Question: Please indicate a possible affordance area of drag_suitcase that can be used for pulling
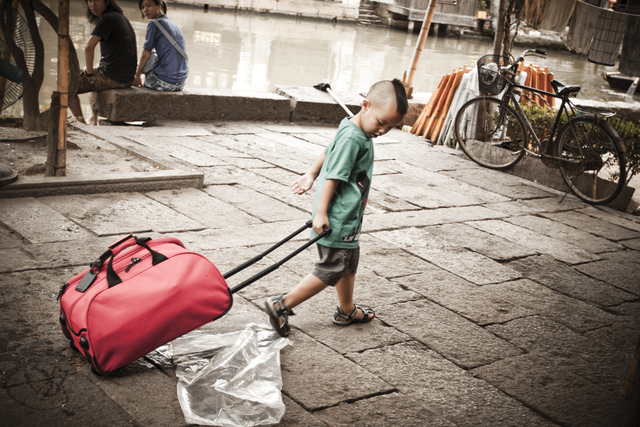
Answer: [295.5, 204.5, 335.5, 247.5]